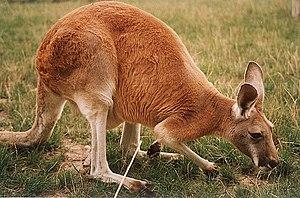
Kangourou rouxItaliano: Canguro rosso日本語: アカカンガルー
Le pâturage est une forme d'alimentation des animaux herbivores qui se nourrissent d'herbes, de végétation basse ou d'autres organismes multicellulaires autotrophes. Le pâturage se distingue du broutage des herbivores qui se nourrissent de feuilles, de pousses ou de fruits de végétation haute. Les substantifs masculins pacage ou pâquis sont parfois synonymes, ainsi pour le milieu piscicole le pacage lacustre ou pour les animaux chassés à poil ou à plume, le lieu de nourriture qui se nomme pâquis.
En zoologie, un graminivore est un animal herbivore, ou phytophage, qui se nourrit principalement d'herbes graminoïdes, et plus particulièrement de graminées.
La faune de l'Australie est constituée d'une très grande diversité d'animaux. Quelque 83 % des mammifères, 89 % des reptiles, 90 % des poissons et des insectes et 93 % des amphibiens qui habitent cette masse continentale sont endémiques. Ce haut niveau d'endémisme peut être attribué au grand isolement géographique du continent, à sa stabilité tectonique, aux effets d'un modèle de changements climatiques assez inhabituel sur le sol et la flore au fil du temps géologique. L'une des spécificités de la faune australienne réside dans la relative rareté des mammifères placentaires. C'est pourquoi les marsupiaux, un groupe de mammifères dont les petits sont portés dans un marsupium et qui inclut les kangourous, les opossums, les koalas et les Dasyuromorphia, occupent plusieurs niches écologiques qui, dans d'autres parties du monde, sont occupées par les animaux placentaires. L'Australie est l'habitat de deux des cinq espèces existantes connues de monotrèmes. Elle compte de nombreuses espèces venimeuses, dont certaines araignées, les scorpions, les pieuvres, les scyphozoaires, certains mollusques, les poissons-pierres et les raies et même un mammifère : l'ornithorynque.
Le kangourou roux est le plus grand de tous les kangourous et le plus grand marsupial vivant. On le retrouve à travers tout le pays australien, évitant seulement les secteurs plus fertiles dans le sud, la côte est et les forêts tropicales nordiques.